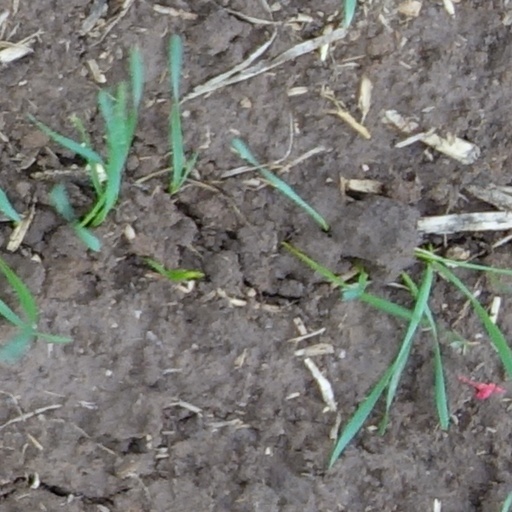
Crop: wheat